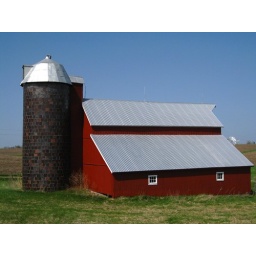
A fantastic red barn with stone silo near Pilot Grove, Iowa.